Flag of the Philippines

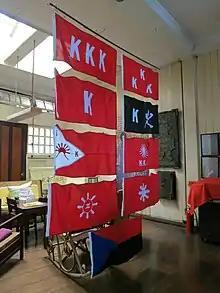
Nine of the Katipunan flags often erroneously cited as part of the "Evolution of the Philippine Flag" series

It has been common since the 1960s to trace the development of the Philippine flag to the various war standards of the individual leaders of the Katipunan, a pseudo-masonic revolutionary movement that opposed Spanish rule in the Philippines and led the Philippine Revolution. However, while some symbols common to the Katipunan flags would be adopted into the iconography of the Revolution, it is inconclusive whether these war standards can be considered precursors to the present Philippine flag.